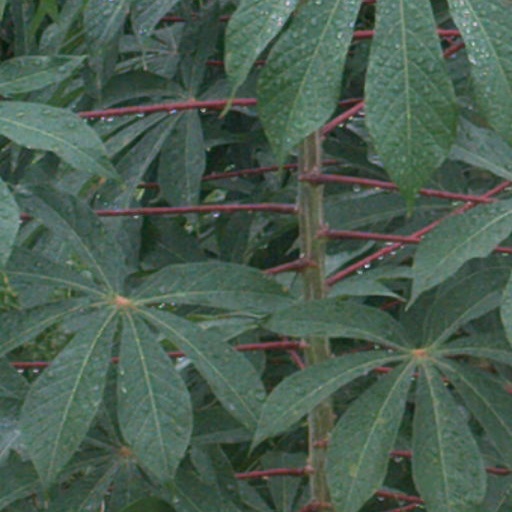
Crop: cassava